Great Western Railway

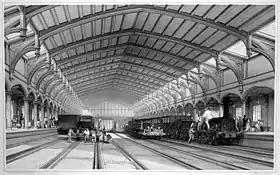
The interior of Brunel's train-shed at Temple Meads, the first Bristol terminus of the GWR, from an engraving by J. C. Bourne

The Great Western Railway originated from the desire of Bristol merchants to maintain their city as the second port of the country and the chief one for American trade. The increase in the size of ships and the gradual silting of the River Avon had made Liverpool an increasingly attractive port, and with a Liverpool to London rail line under construction in the 1830s Bristol's status was threatened. The answer for Bristol was, with the co-operation of London interests, to build a line of their own; a railway built to unprecedented standards of excellence to out-perform the lines being constructed to the North West of England.